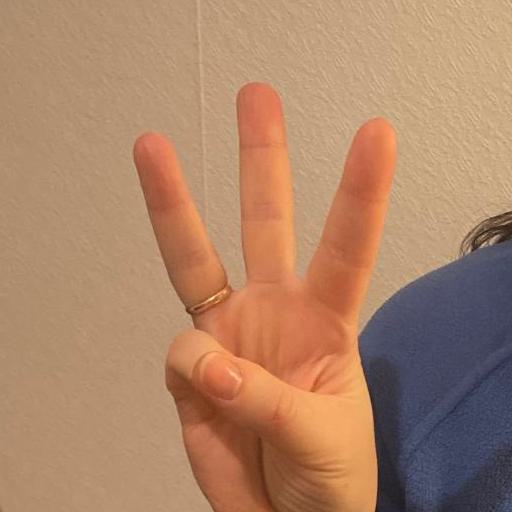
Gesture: three